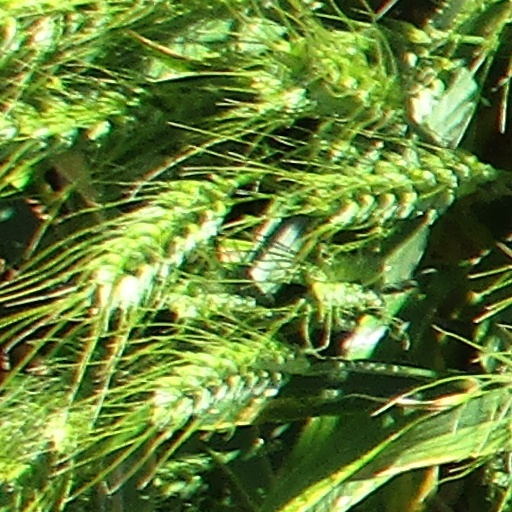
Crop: wheat